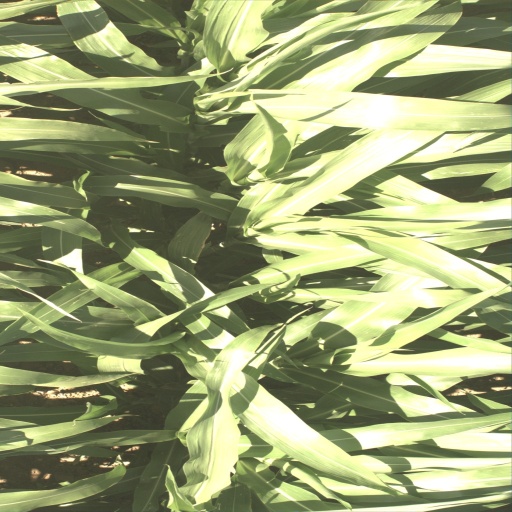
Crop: sorghum